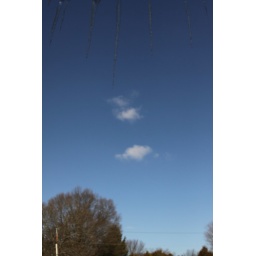
01/14/2011Today was another cold day with temperatures in the 20's again. There was a little blue sky with a few scattered clouds.